Carrie Pringle

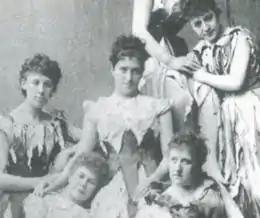
Flowermaidens at the 1882 premiere of Wagner's "Parsifal". At left is Carrie Pringle

Carrie Pringle (Caroline Mary Isabelle Pringle; 19 March 1859 – 12 November 1930) was an Austrian-born British soprano singer. She performed the role of one of the Flowermaidens in the 1882 premiere of Richard Wagner's "Parsifal" at the Bayreuth Festival. Unproven rumours associate Wagner's supposed infatuation with Pringle with the circumstances of his death in Venice in 1883.